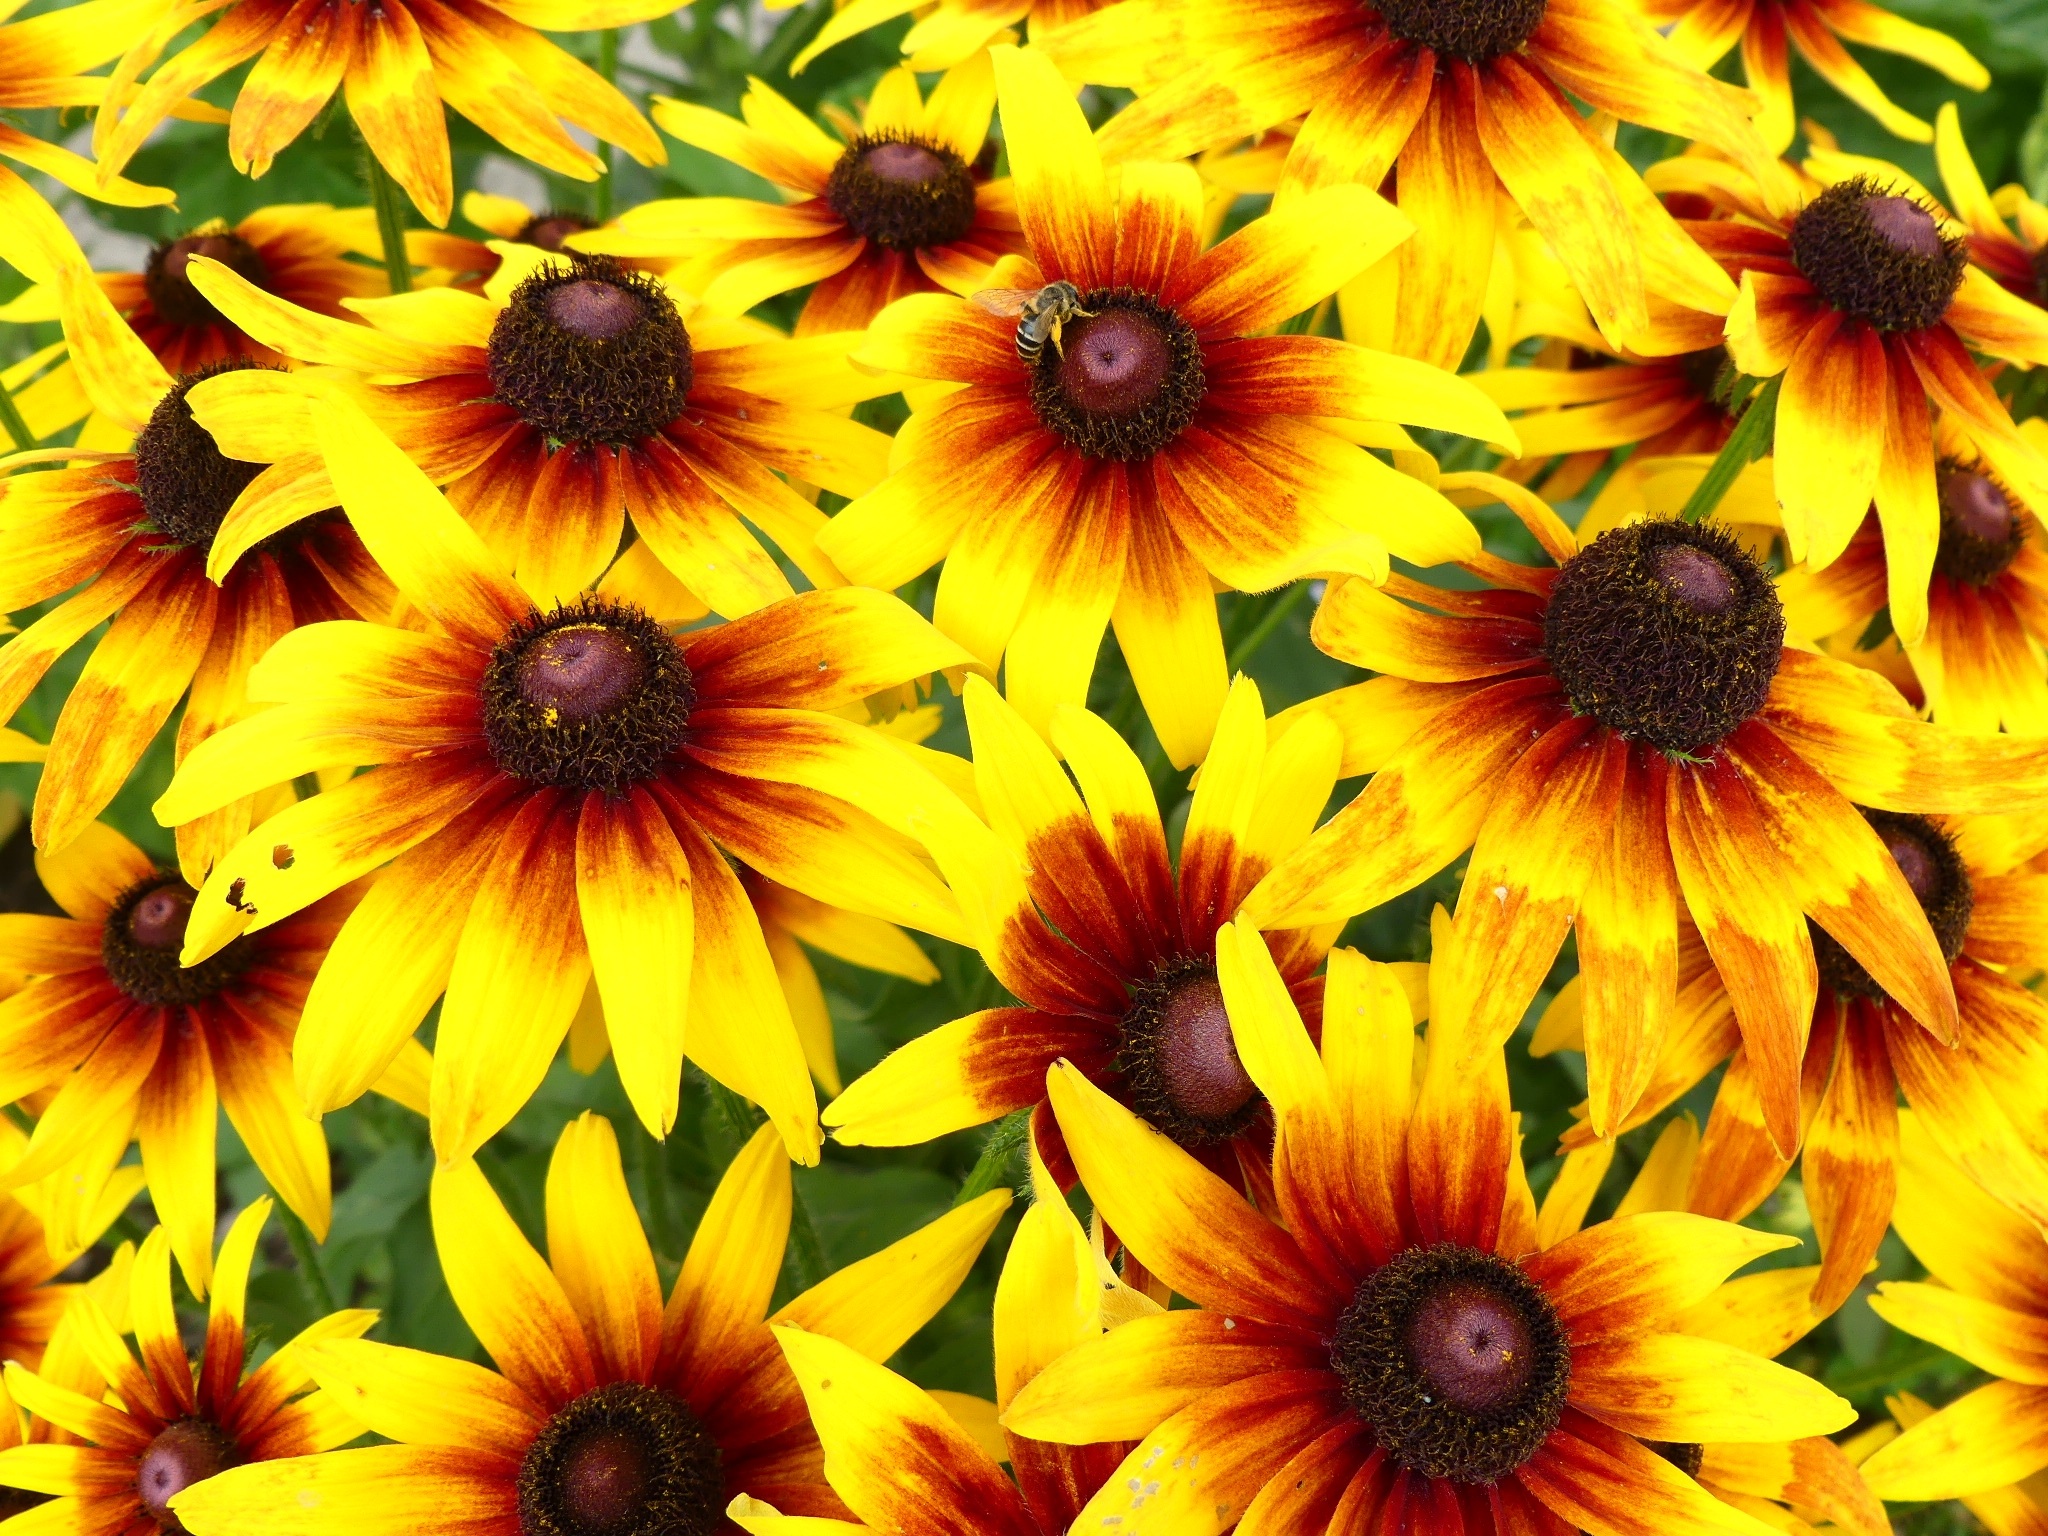
nature, plant, leaf, flower, petal, autumn, yellow, garden, flora, sunflower, macro photography, flowering plant, a garden plant, daisy family, sunflower seed, annual plant, land plant